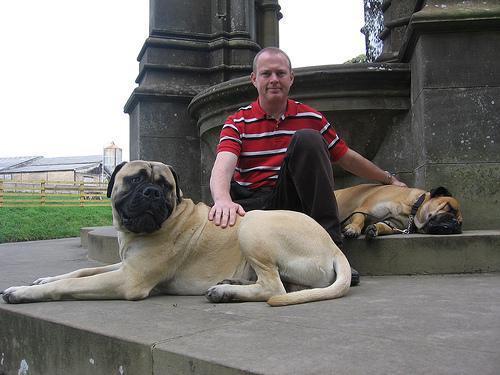
bull_mastiff